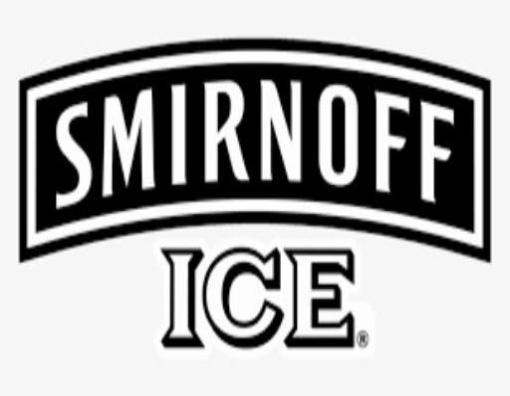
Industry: Food